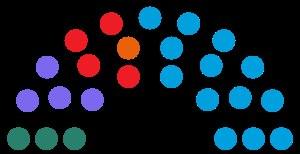
Les élections à l'Assemblée de Ceuta de 2015 se sont déroulées le 24 mai 2015, pour élire les 25 conseillers de l'assemblée de la ville de Ceuta.